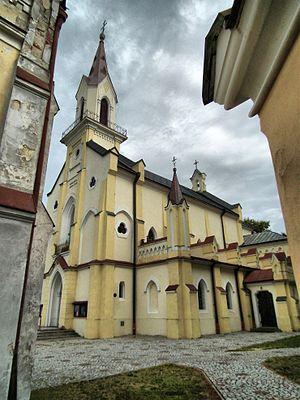
Frampol est une ville du powiat de Biłgoraj de la voïvodie de Lublin, dans le sud-est de la Pologne.